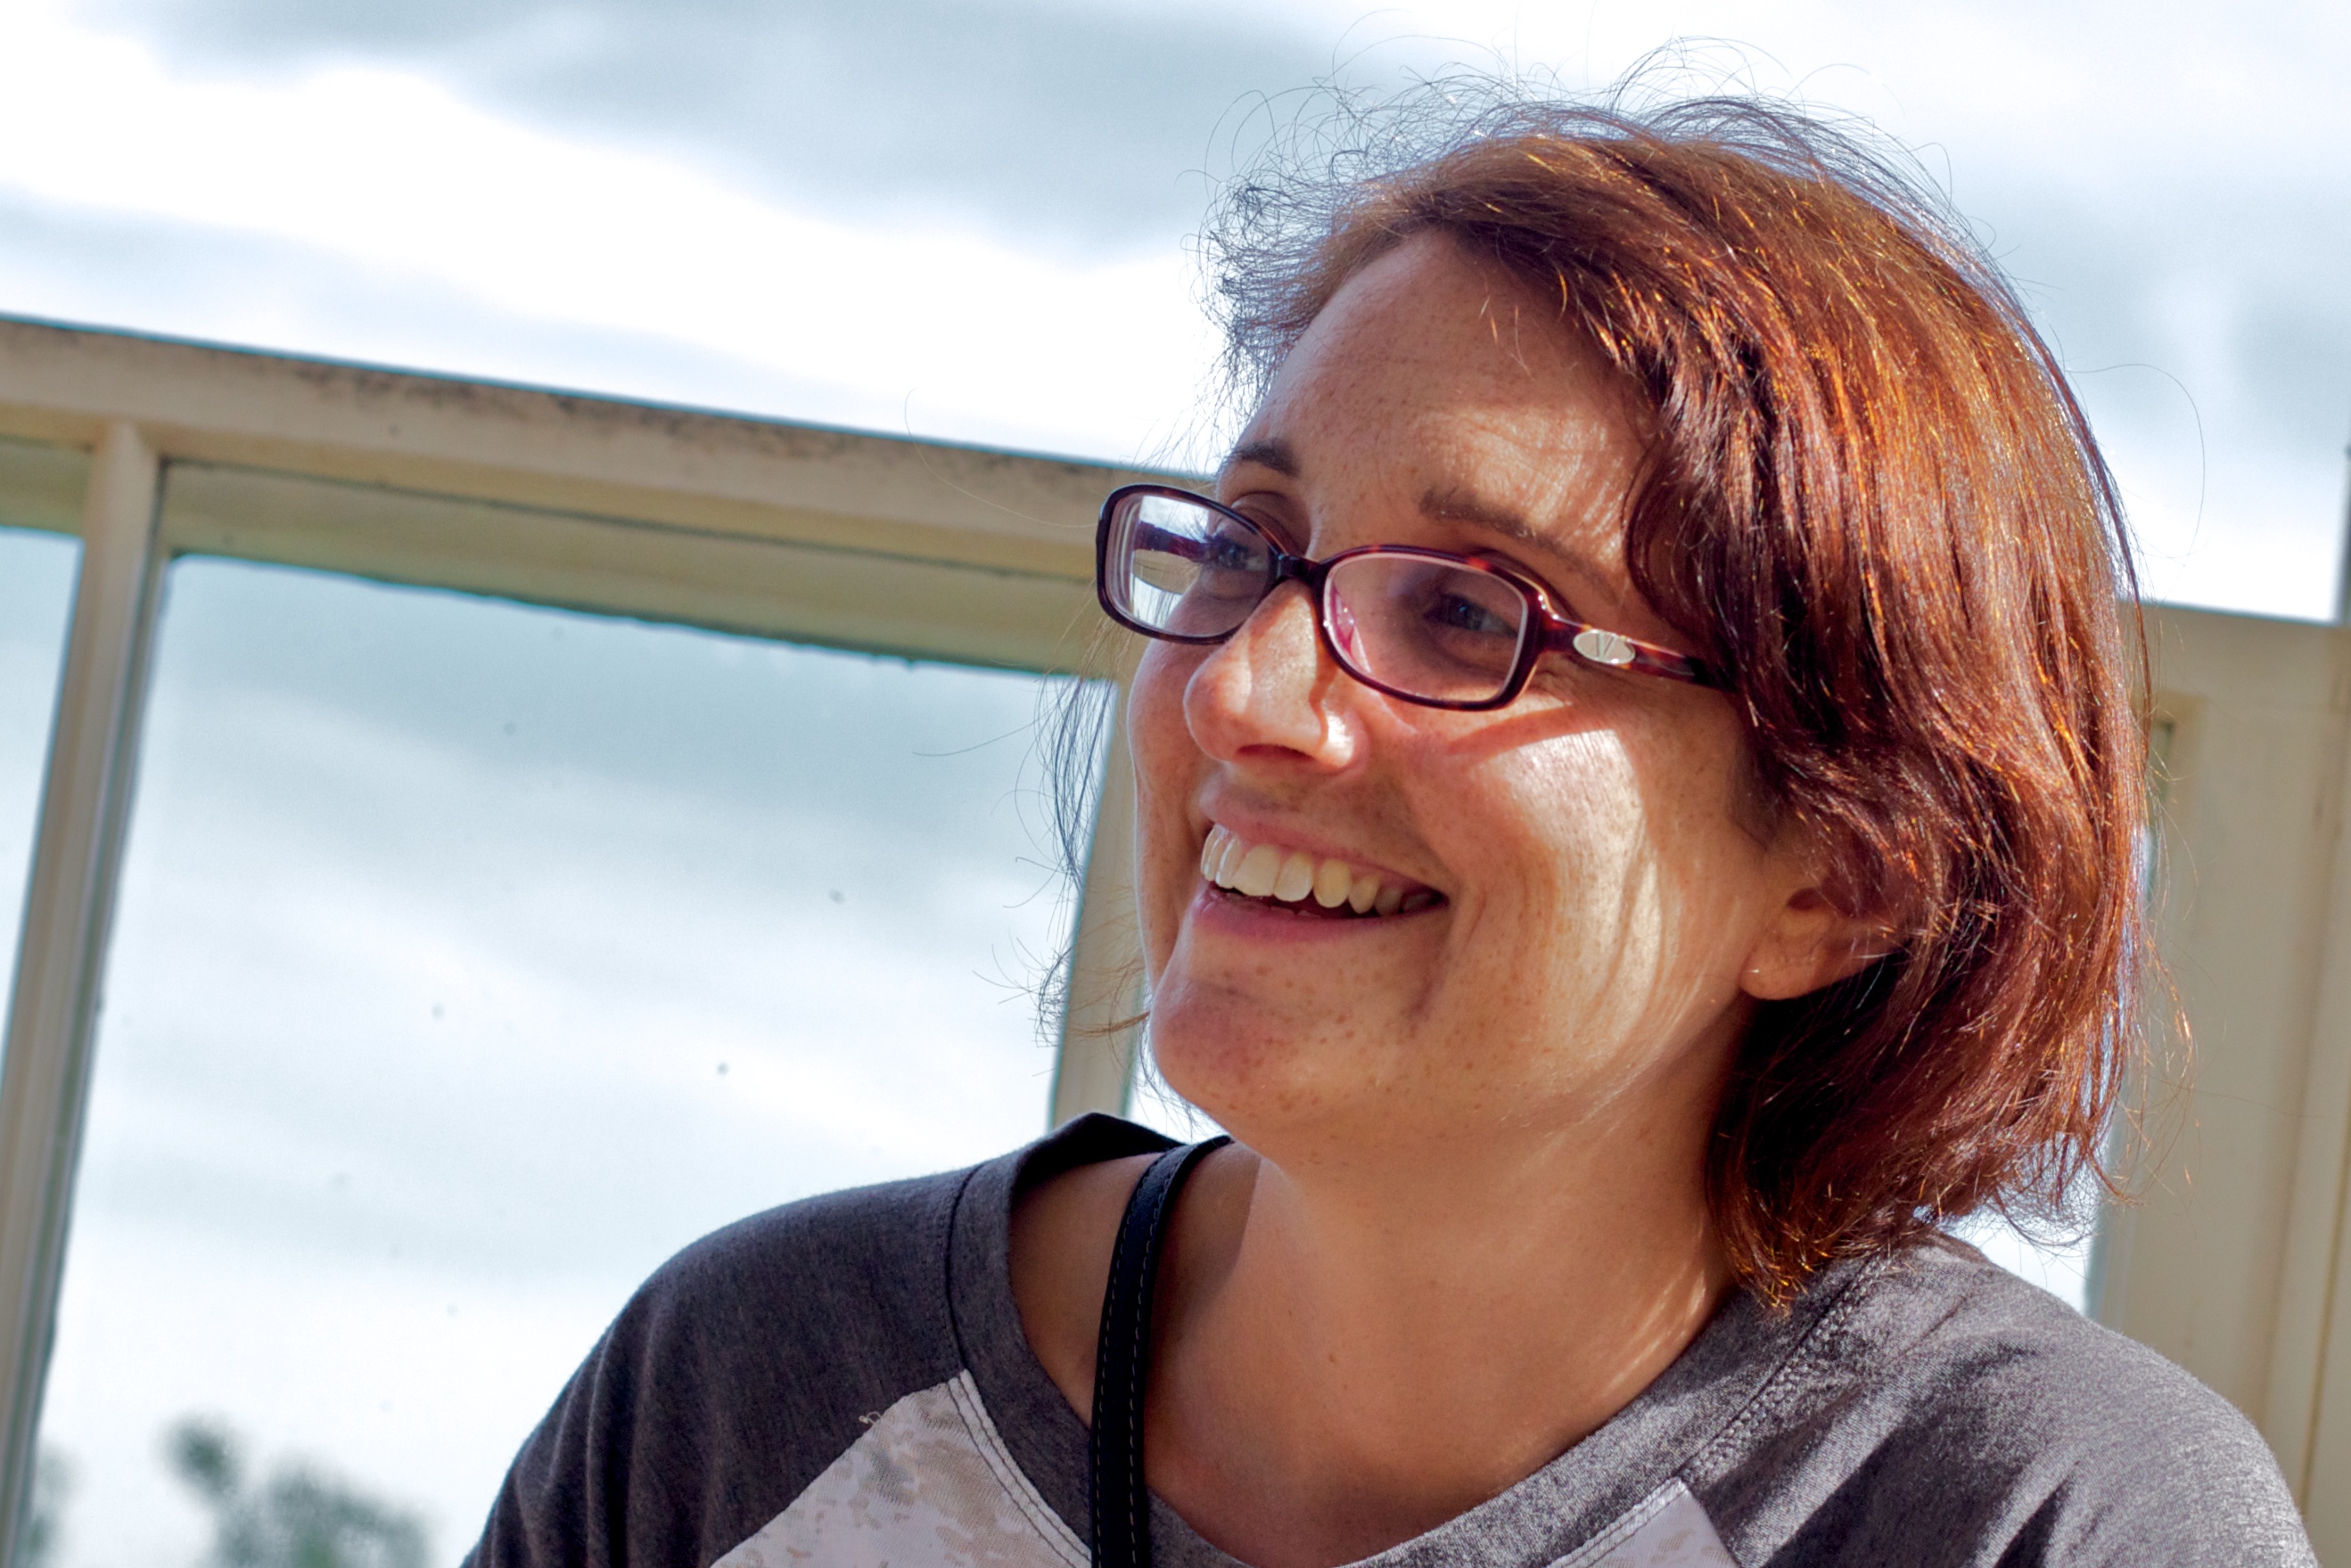
man, person, people, girl, woman, hair, portrait, facial expression, smile, fun, sunglasses, eye, glasses, head, monticello, emotion, vision care